Josh Lucas

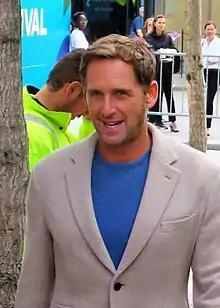
Lucas at the 2019 Toronto International Film Festival

Joshua Lucas Easy Dent Maurer (born June 20, 1971) is an American actor. He is best known for his roles in various films, including "American Psycho" (2000), "A Beautiful Mind" (2001), "Sweet Home Alabama" (2002), "Hulk" (2003), "Wonderland" (2003), "Glory Road" (2006), "Red Dog" (2011), "Ford v Ferrari" (2019) and "The Black Demon" (2023). He has also appeared in television series such as "The Firm" (2012), "The Mysteries of Laura" (2014–2016), and "Yellowstone" (2018–2022).